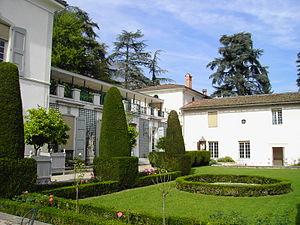
Musée Hébert. La Tronche (38)